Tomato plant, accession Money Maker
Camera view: bottom (45 deg); turntable rotation: 300 degrees
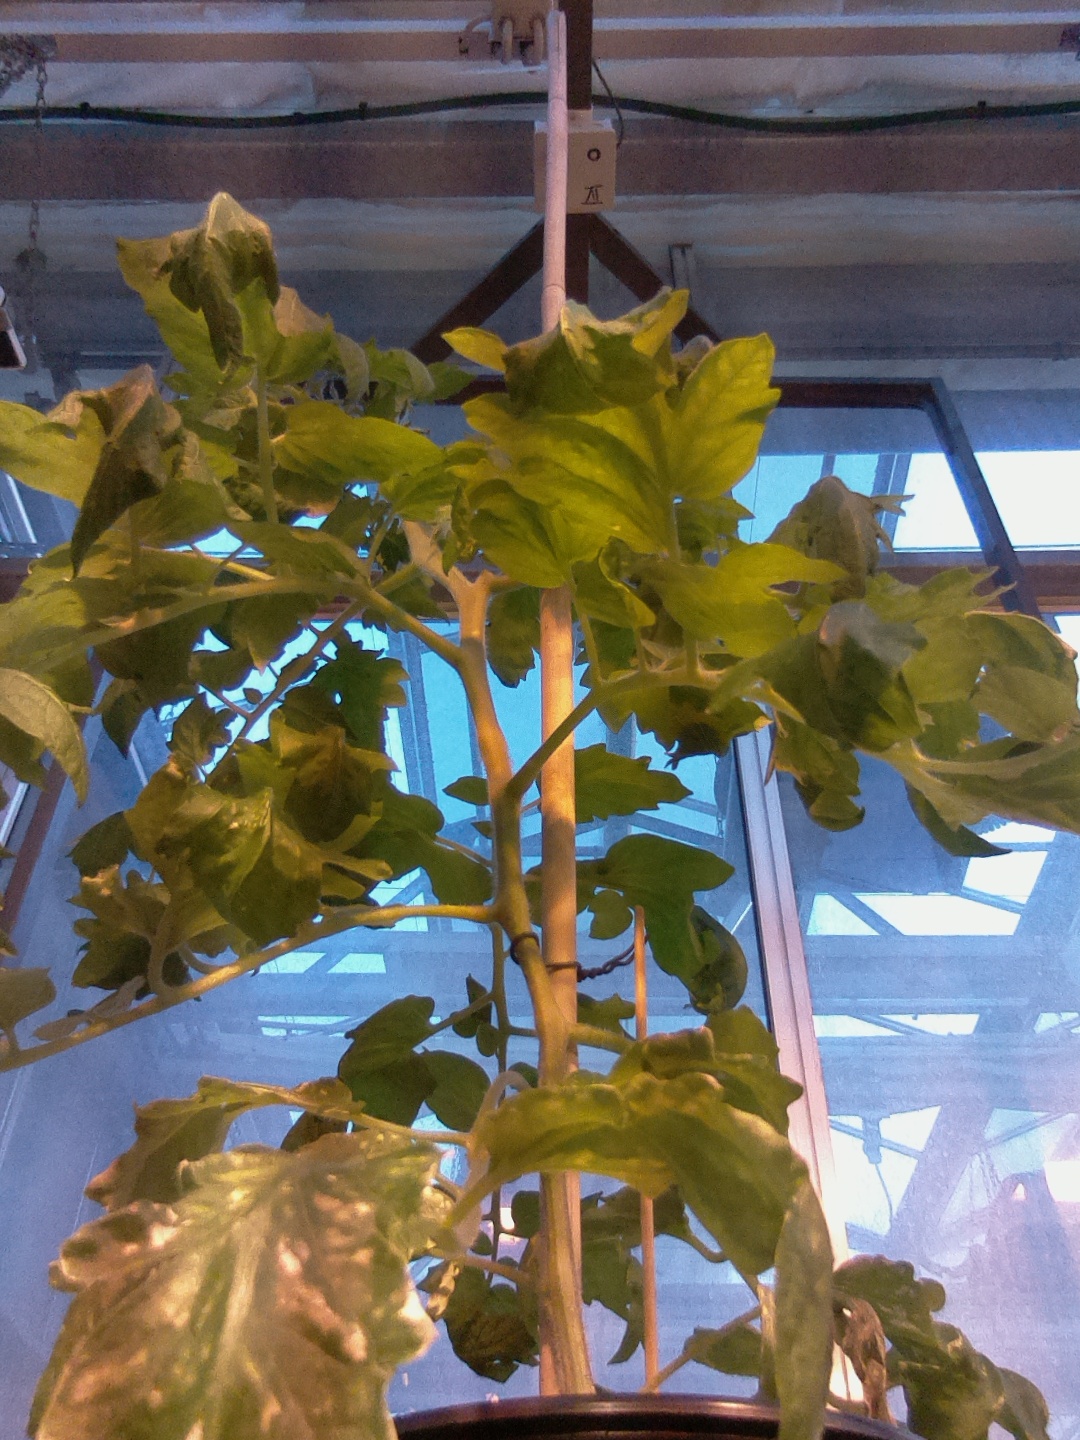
BBCH growth stage 65: Full flowering, 50%-60% of flowers open, first petals falling